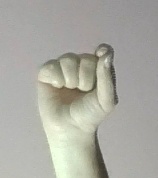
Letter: fa